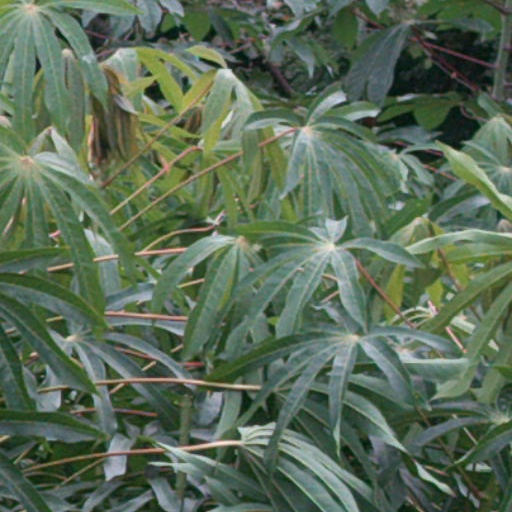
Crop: cassava